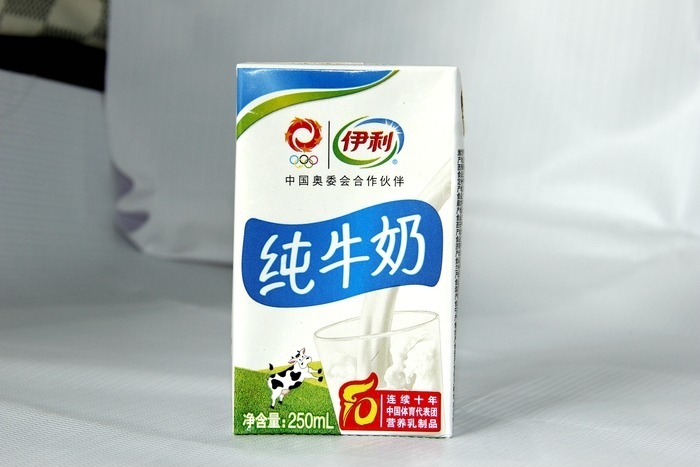
Label: paper